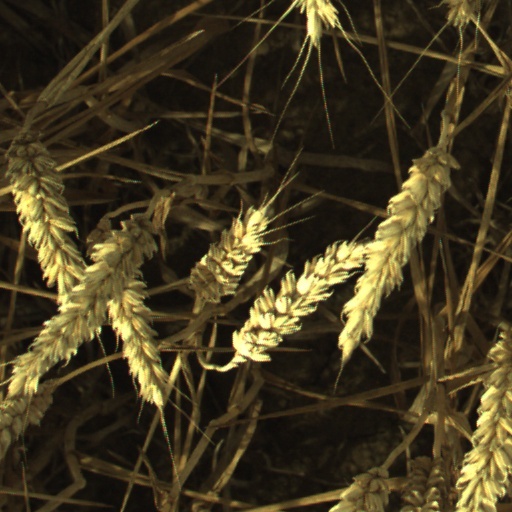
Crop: wheat